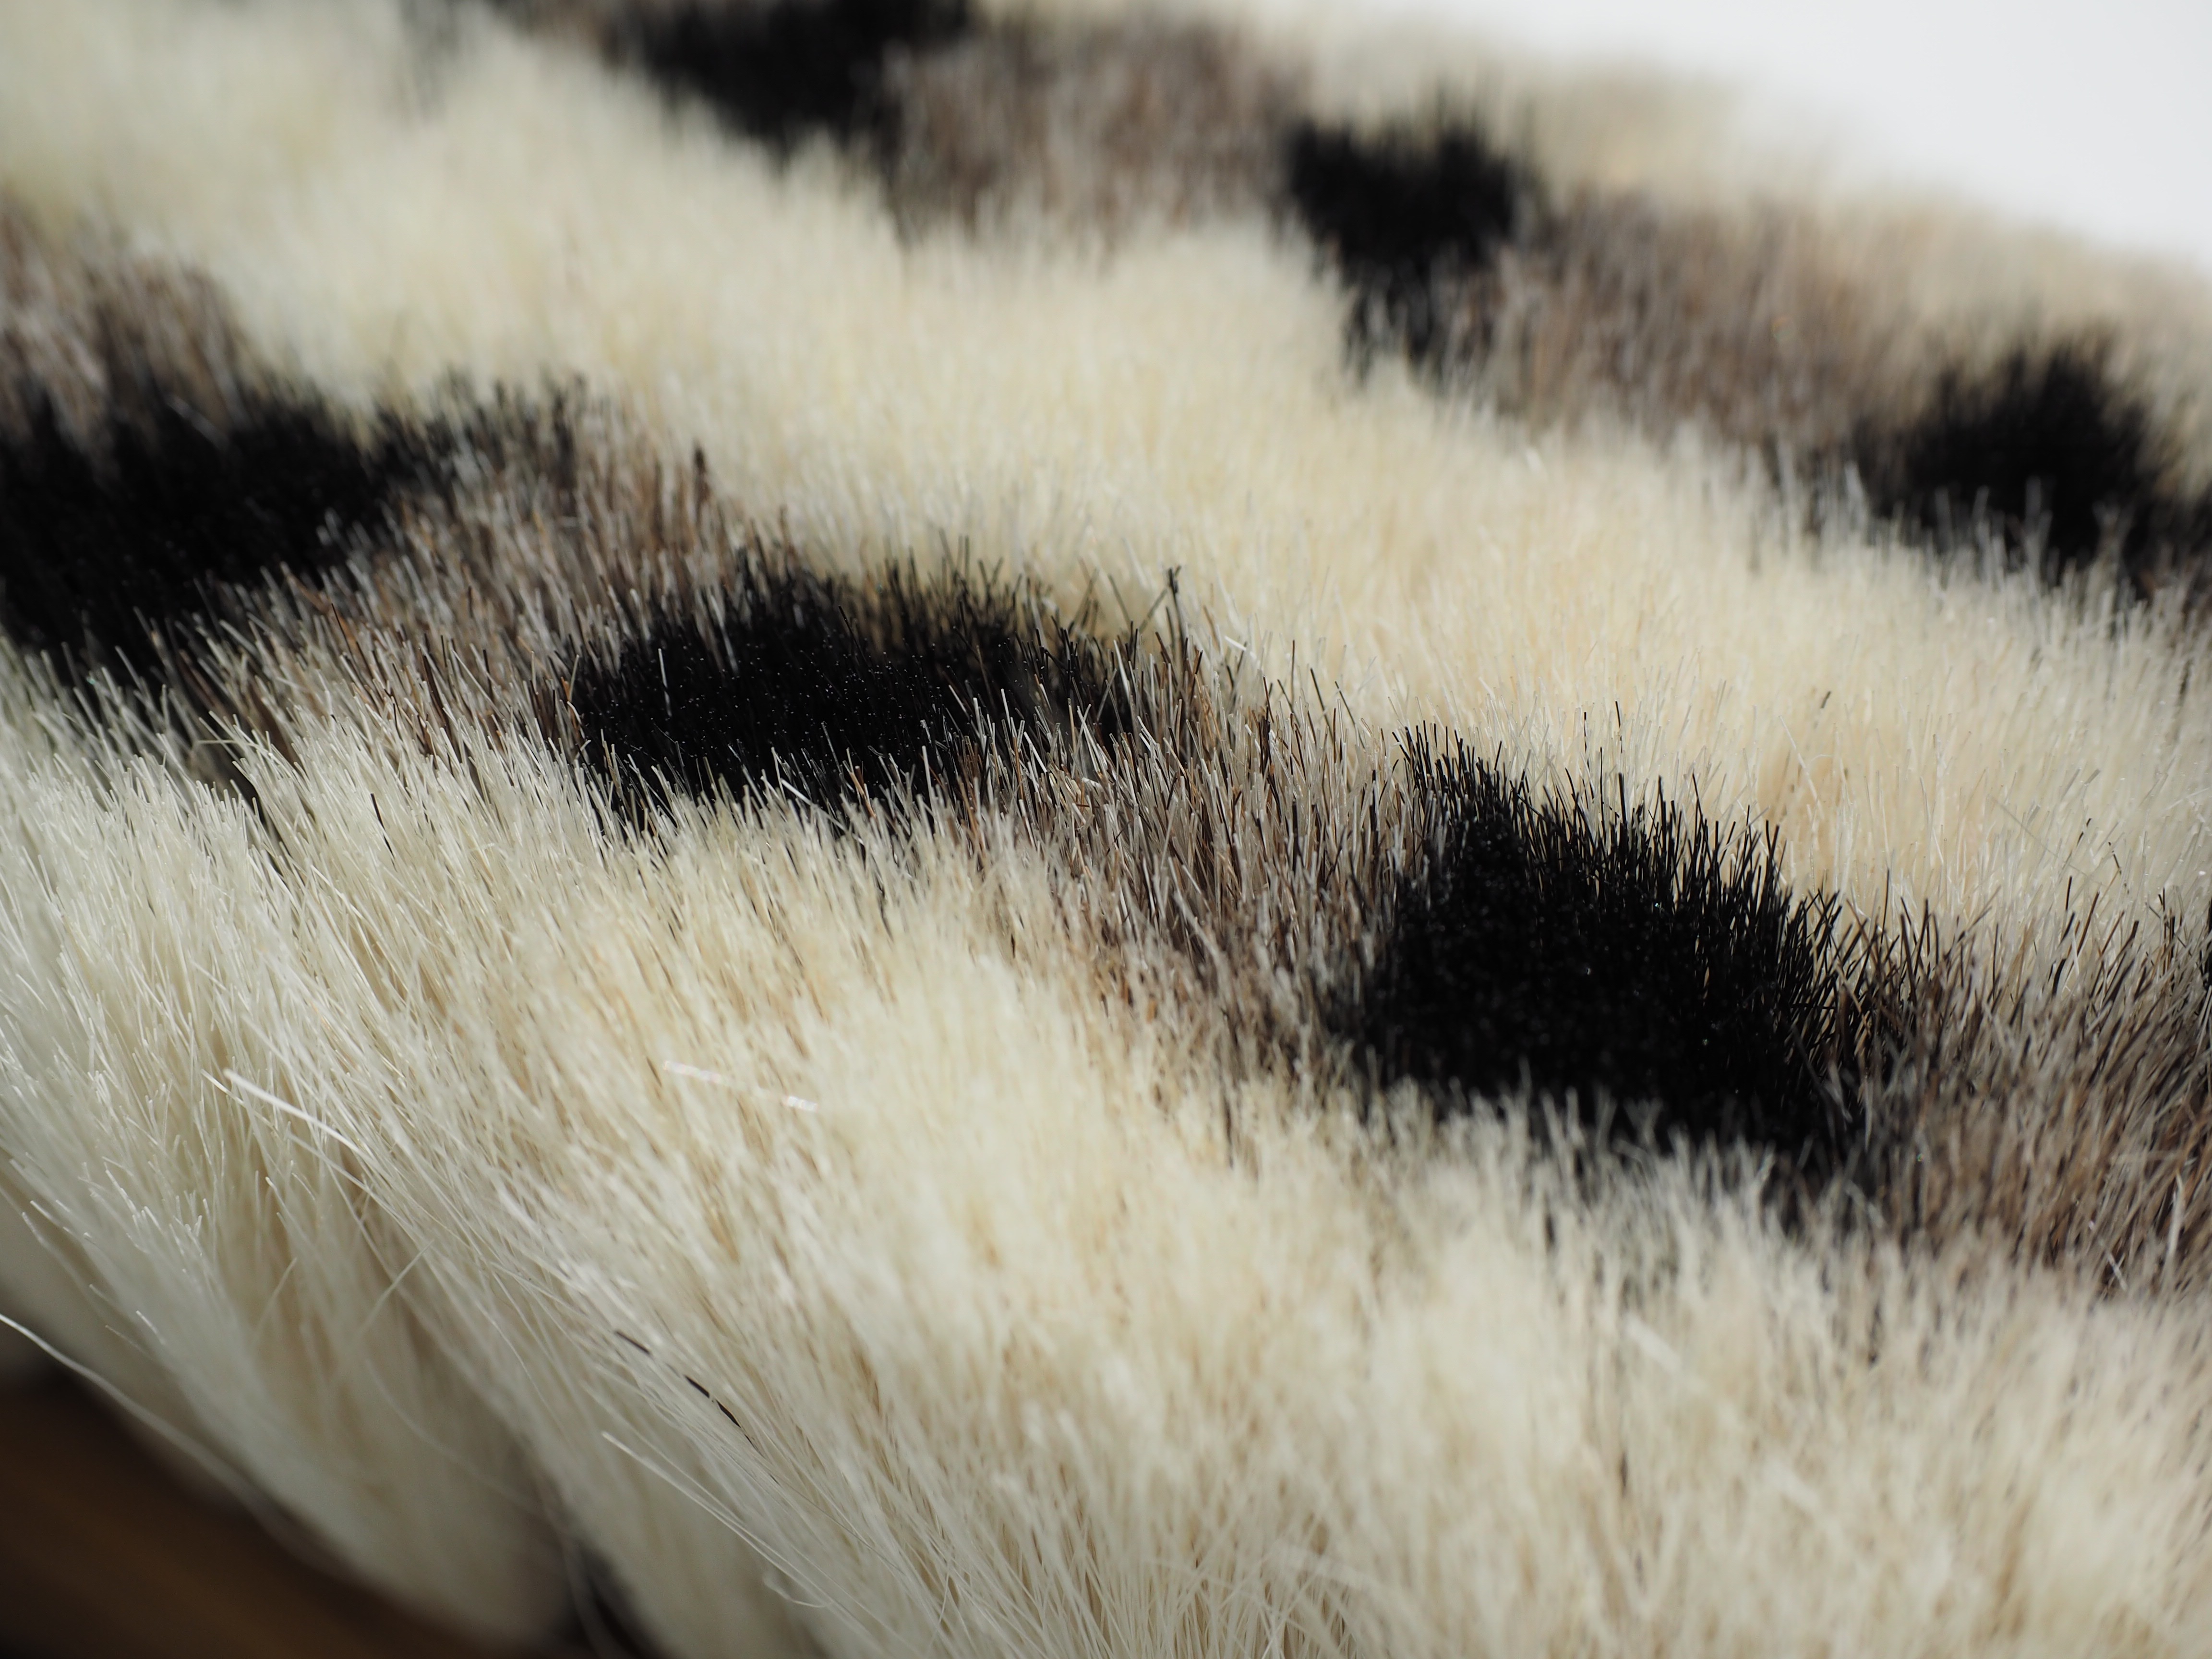
brush, fur, clean, material, wipe, close up, textile, eye, skin, organ, feather duster, goat hair, goat hair brush